Answer in natural language. How many Sinks are visible in the scene? Choose between the following options: 1, 4, 0, 2 or 3
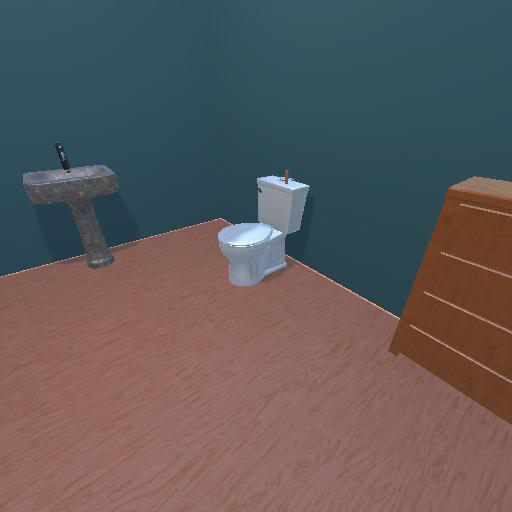
<answer>1</answer>